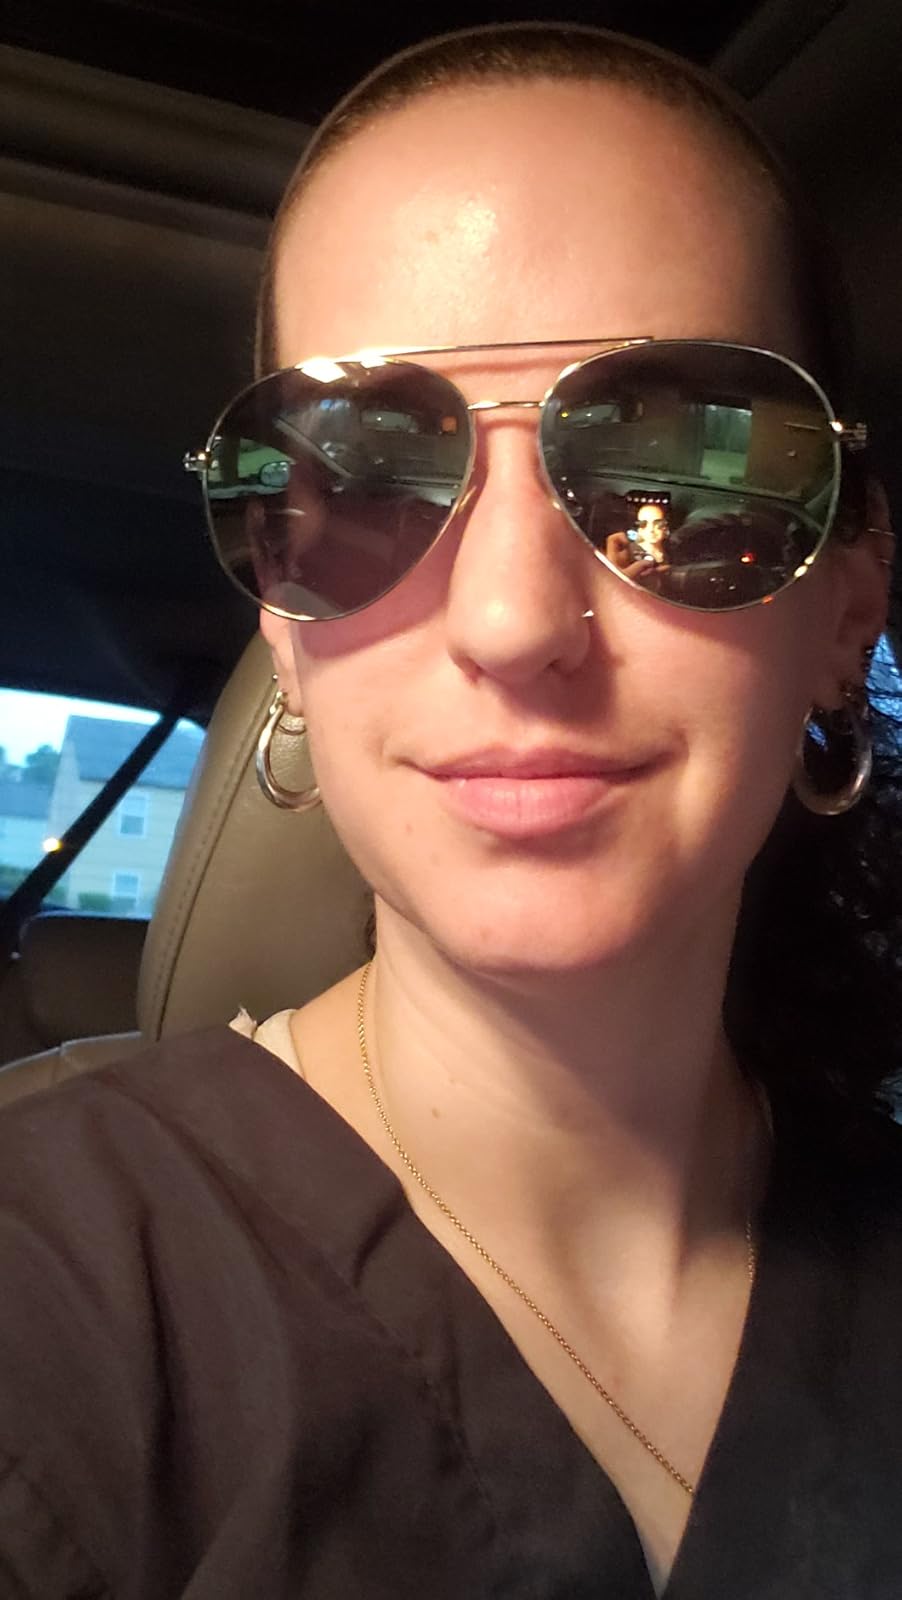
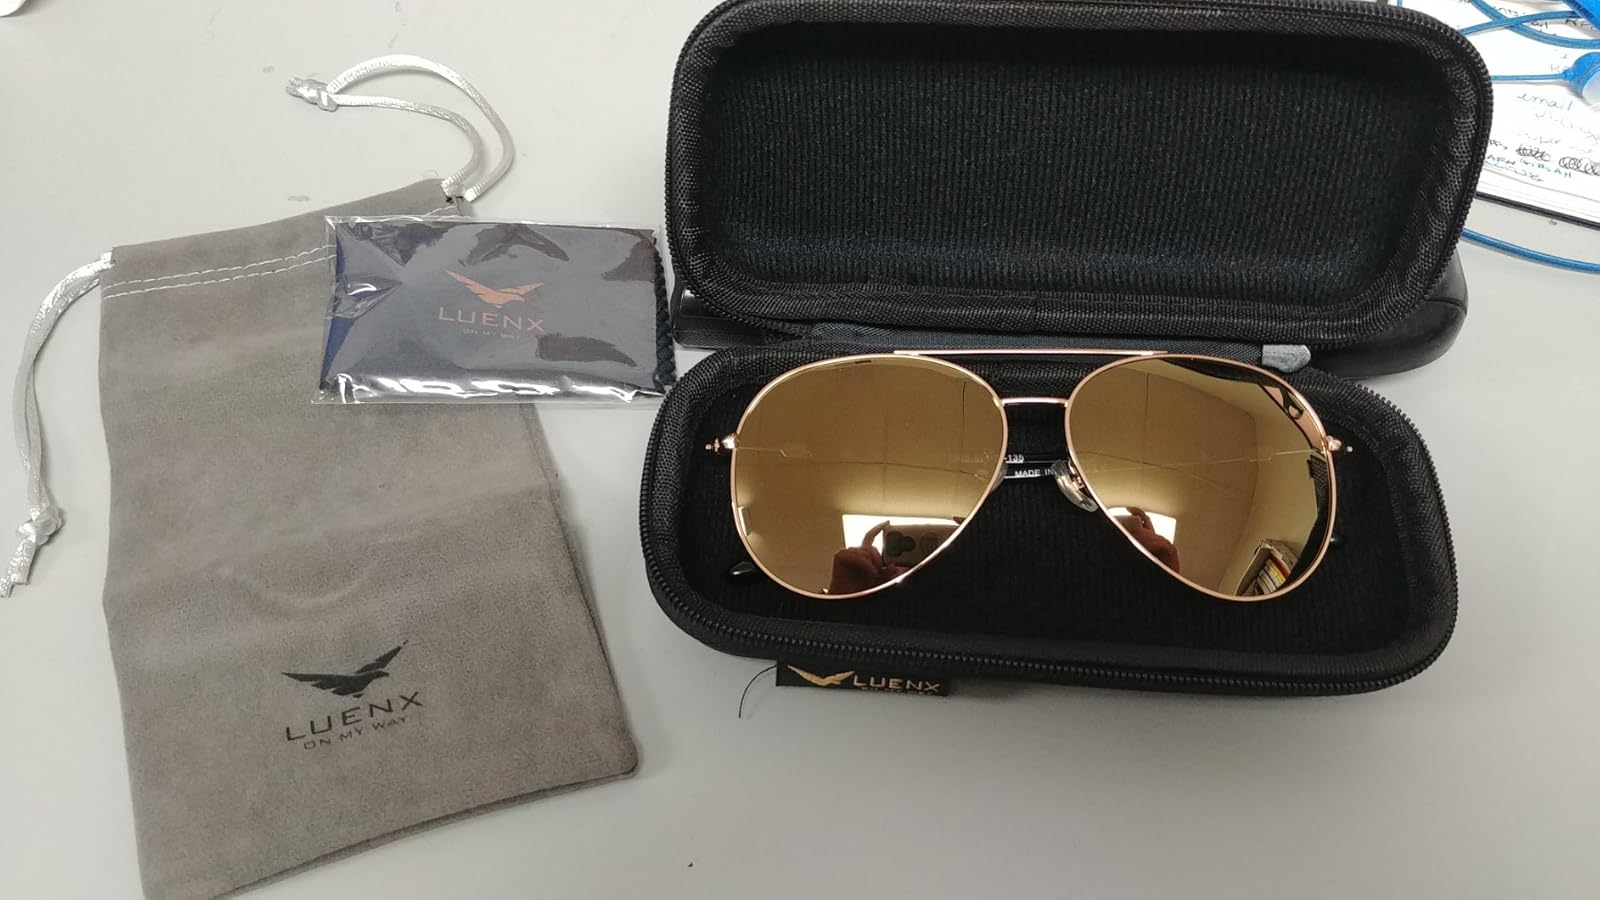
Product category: accessories_sunglasses
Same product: yes